2nd federal electoral district of Colima

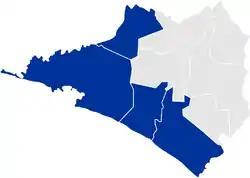
2nd district in 2005–2017 (excluding Ixtlahuacán)

The 2nd federal electoral district of Colima is one of the 300 electoral districts into which Mexico is divided for elections to the federal Chamber of Deputies and one of two such districts in the state of Colima.